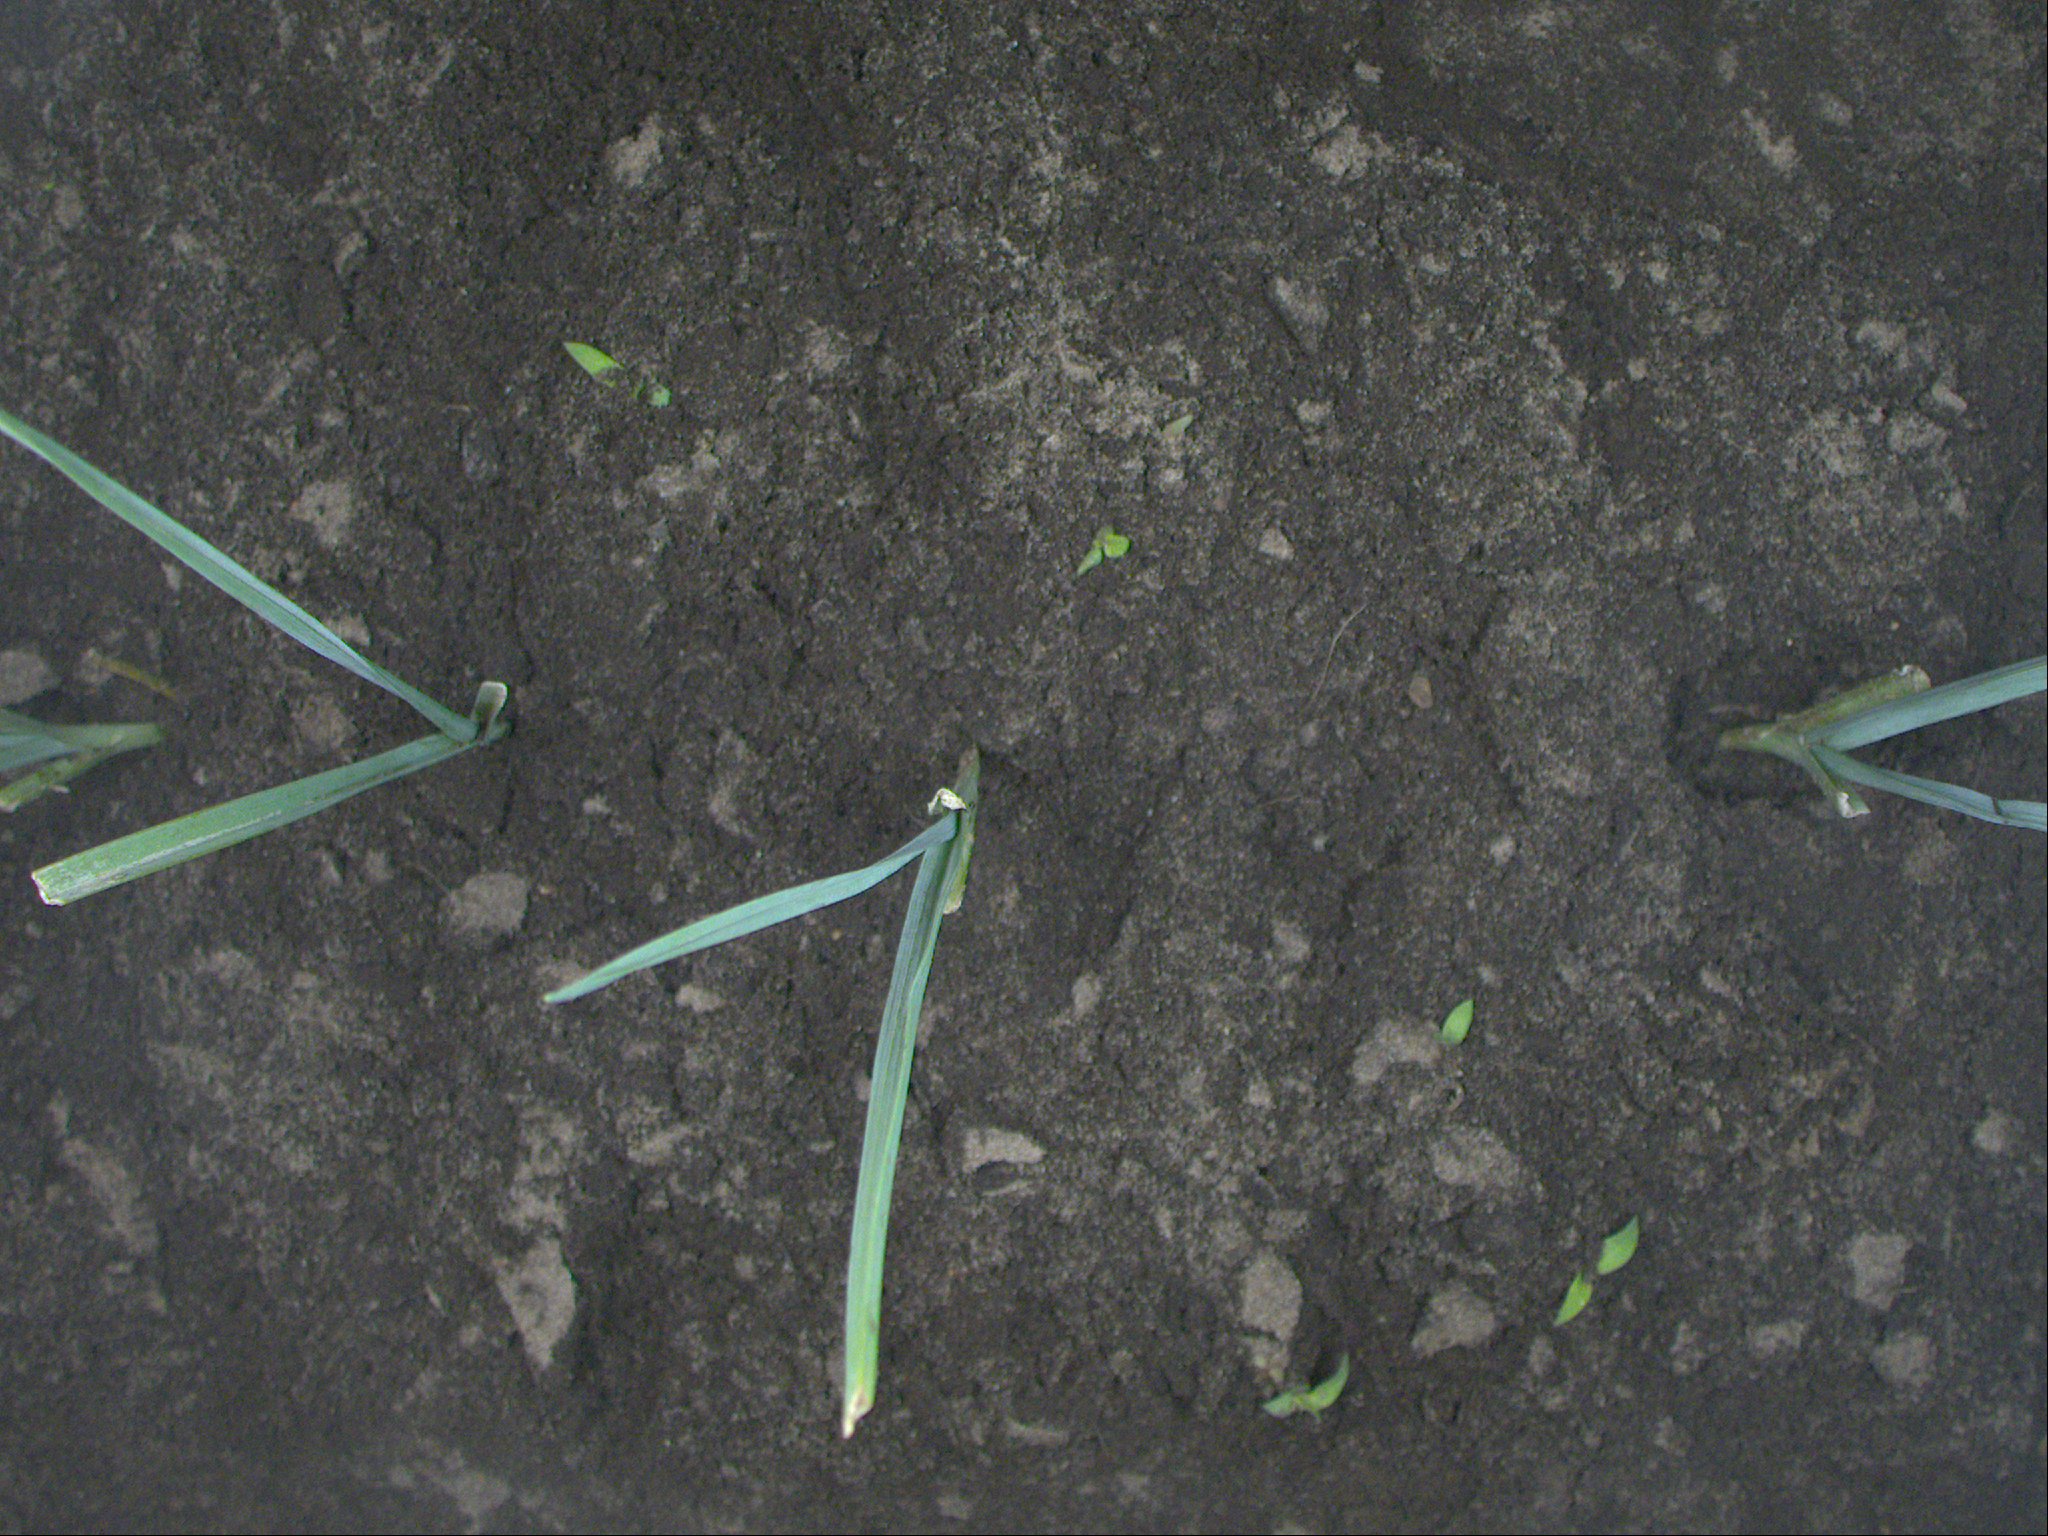
Crop: leek
Objects: leek, leek, leek, leek, stem_leek, stem_leek, stem_leek, stem_leek